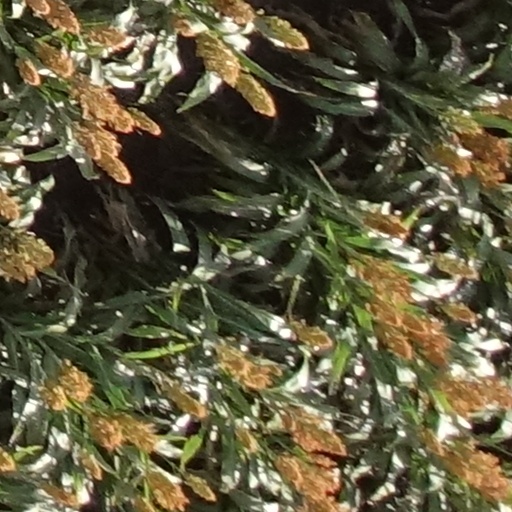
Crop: sorghum